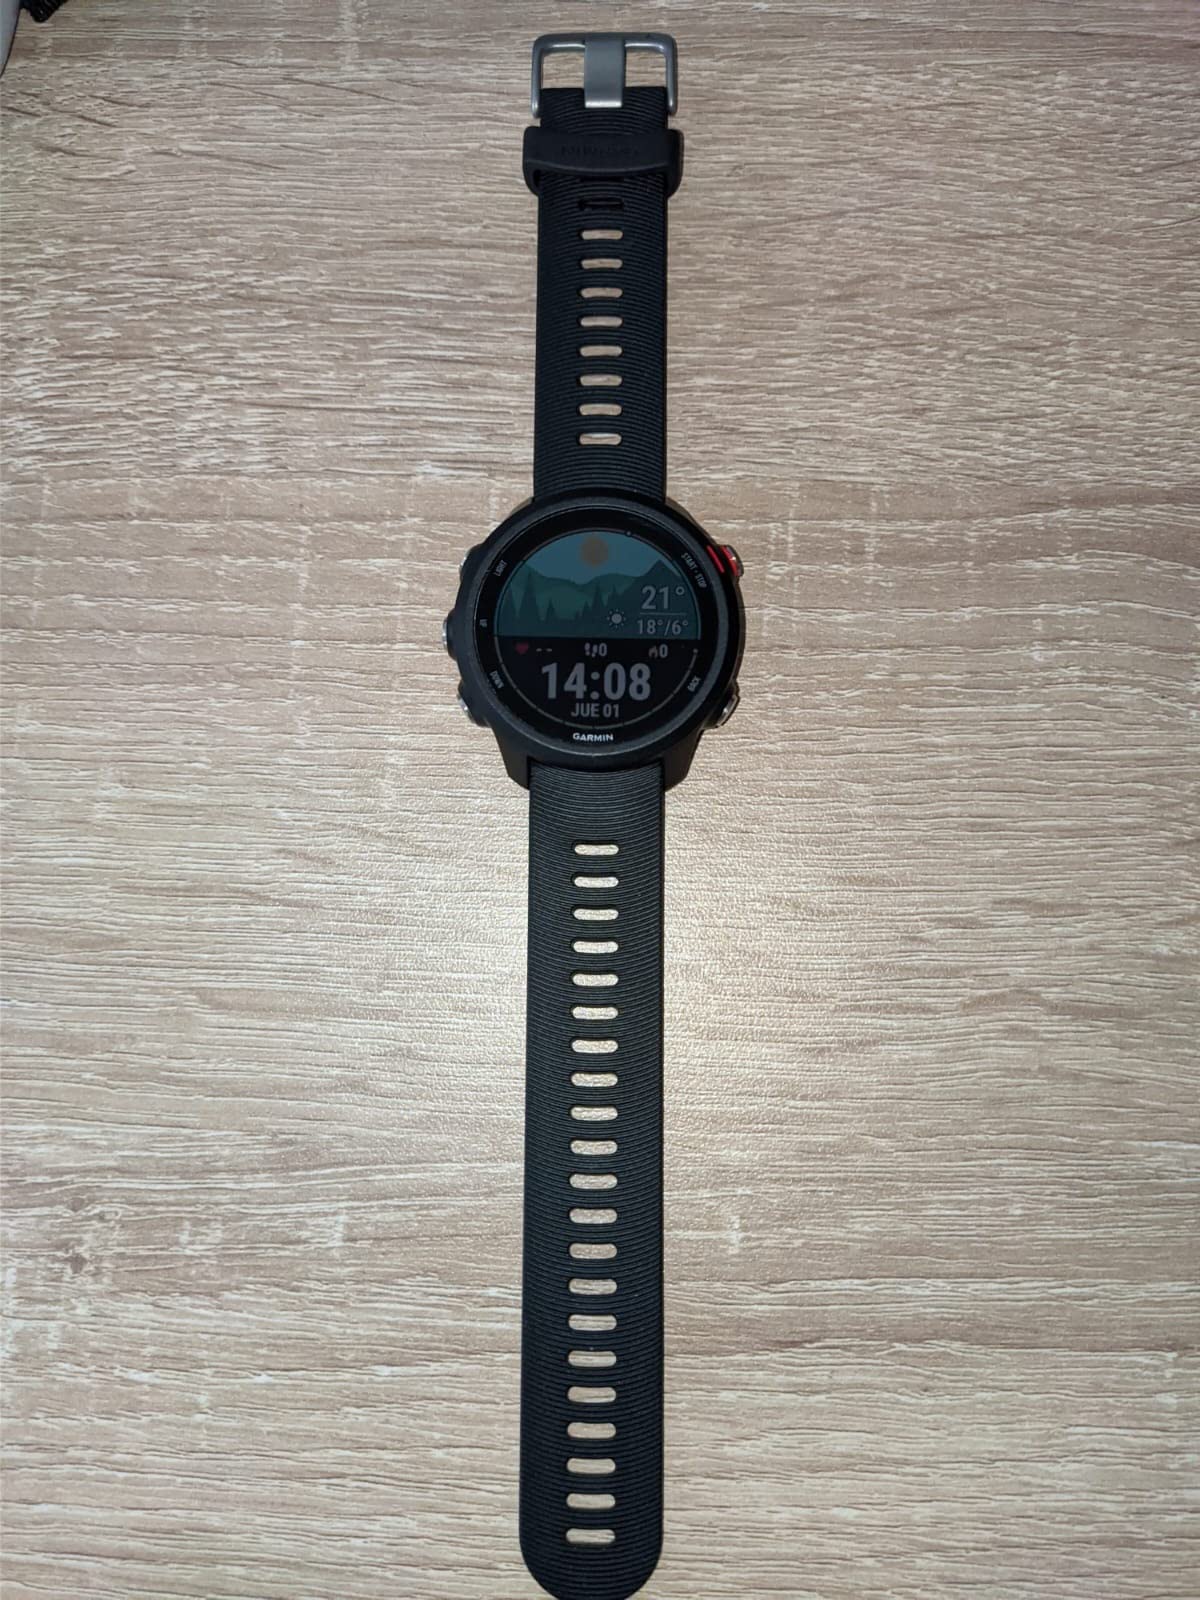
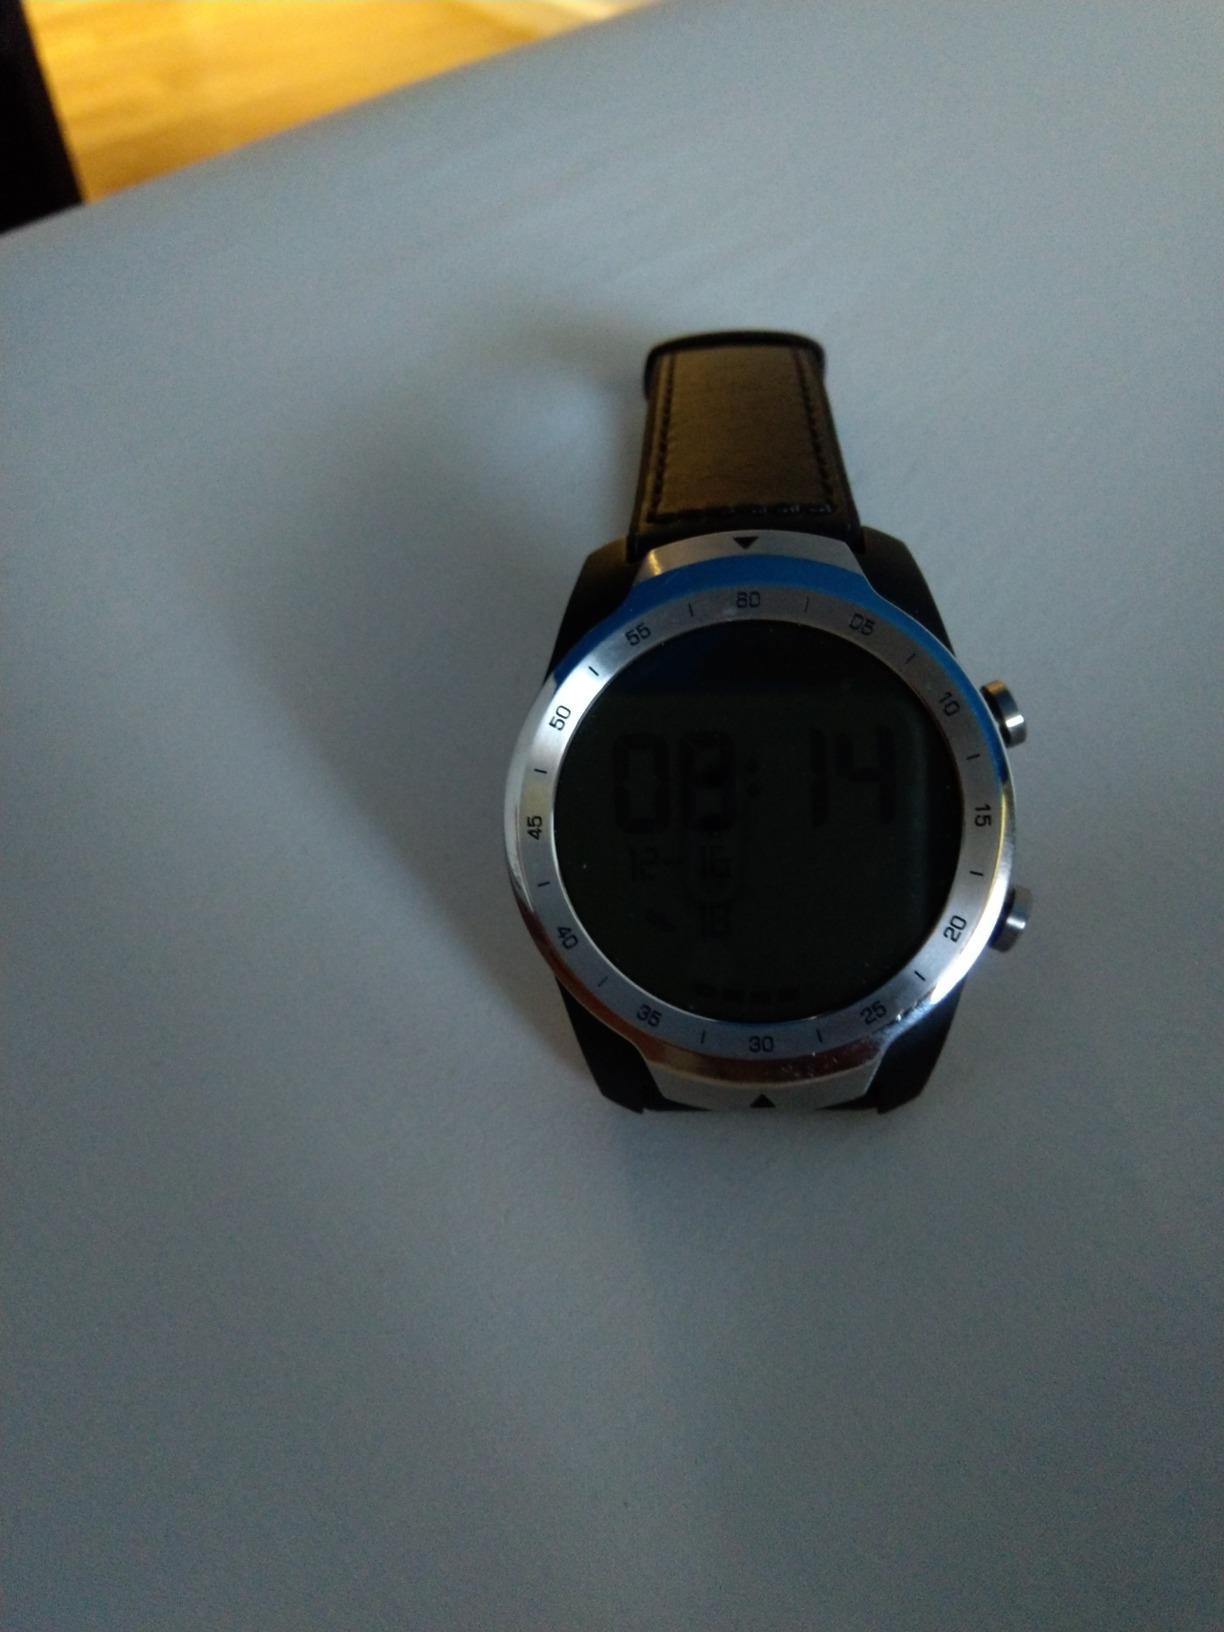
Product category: smartwatch
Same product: no